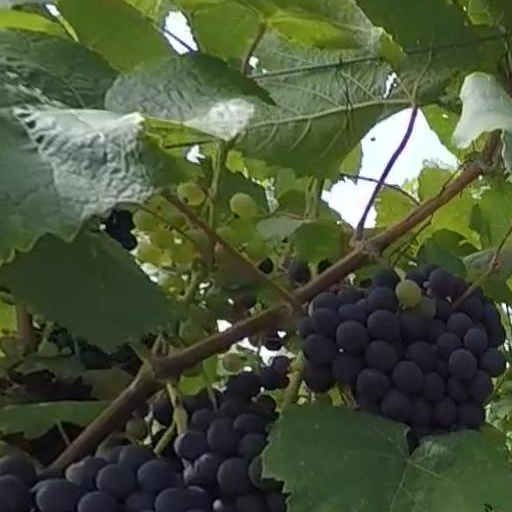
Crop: grape